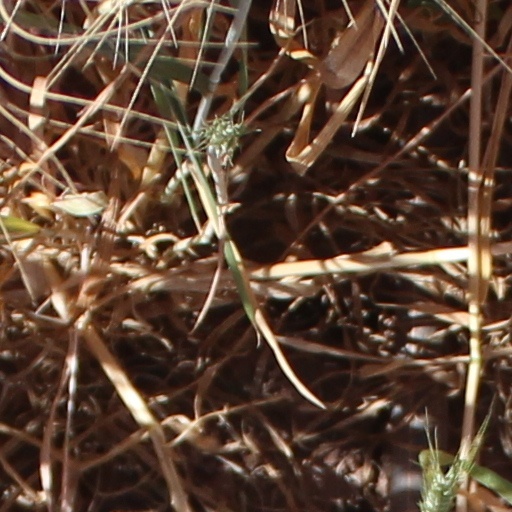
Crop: wheat